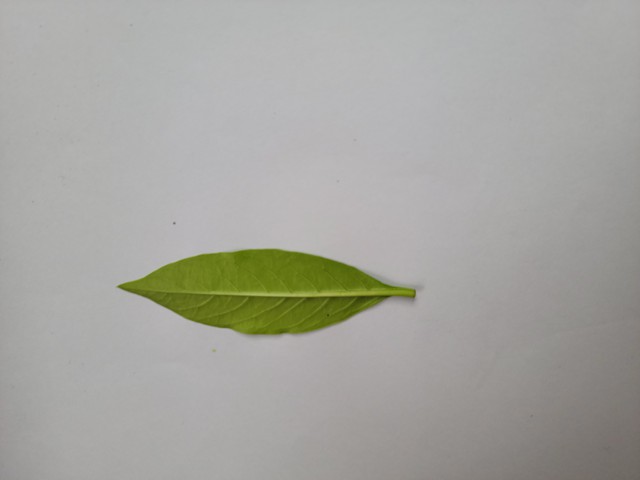
Plant: sarpagandha